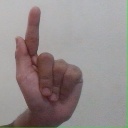
अक्षर: ळ